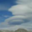
Label: cloud